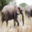
Label: elephant